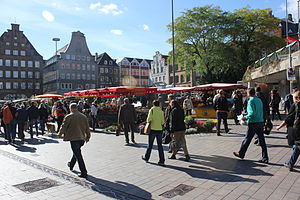
Søndertorv (Flensborg)
Torvehandel på Søndertorv
Søndertorv er en centralt beliggende plads i Flensborgs indre by. Op mod torvet støder blandt andet Holmen, Angelbogade, Røde Gade og Frisergade.